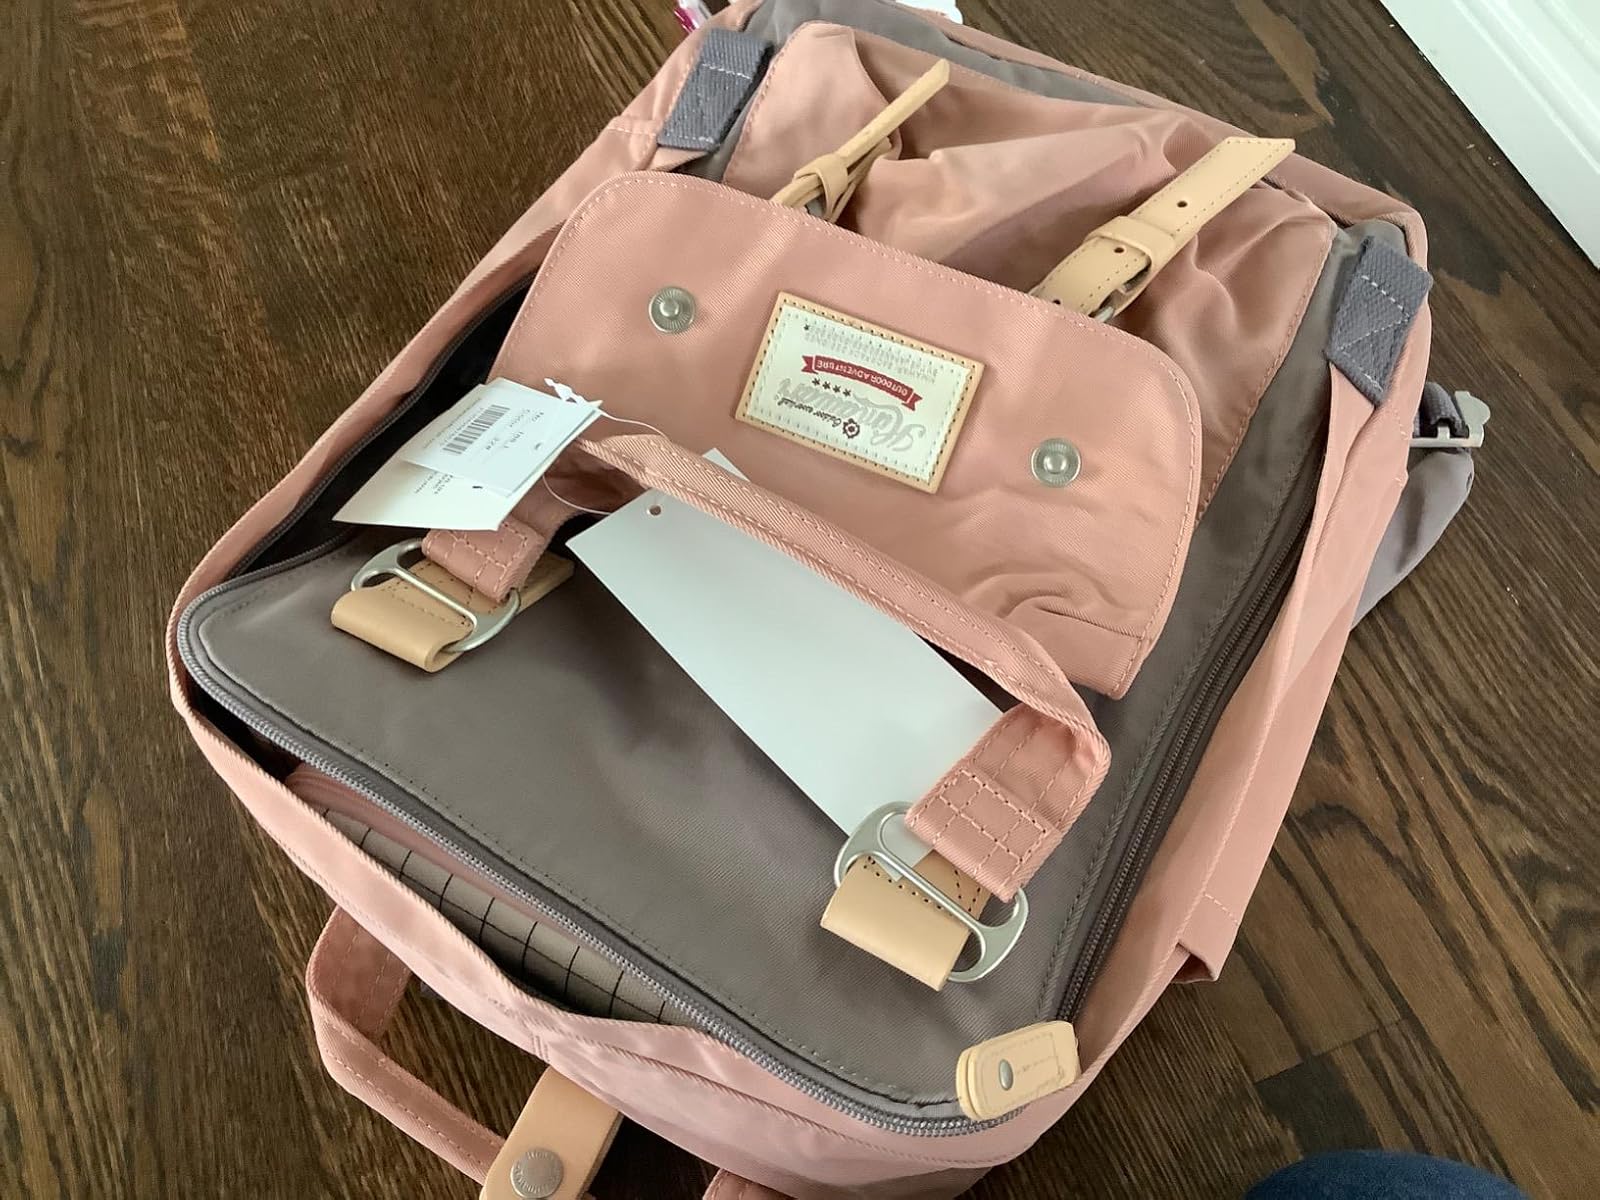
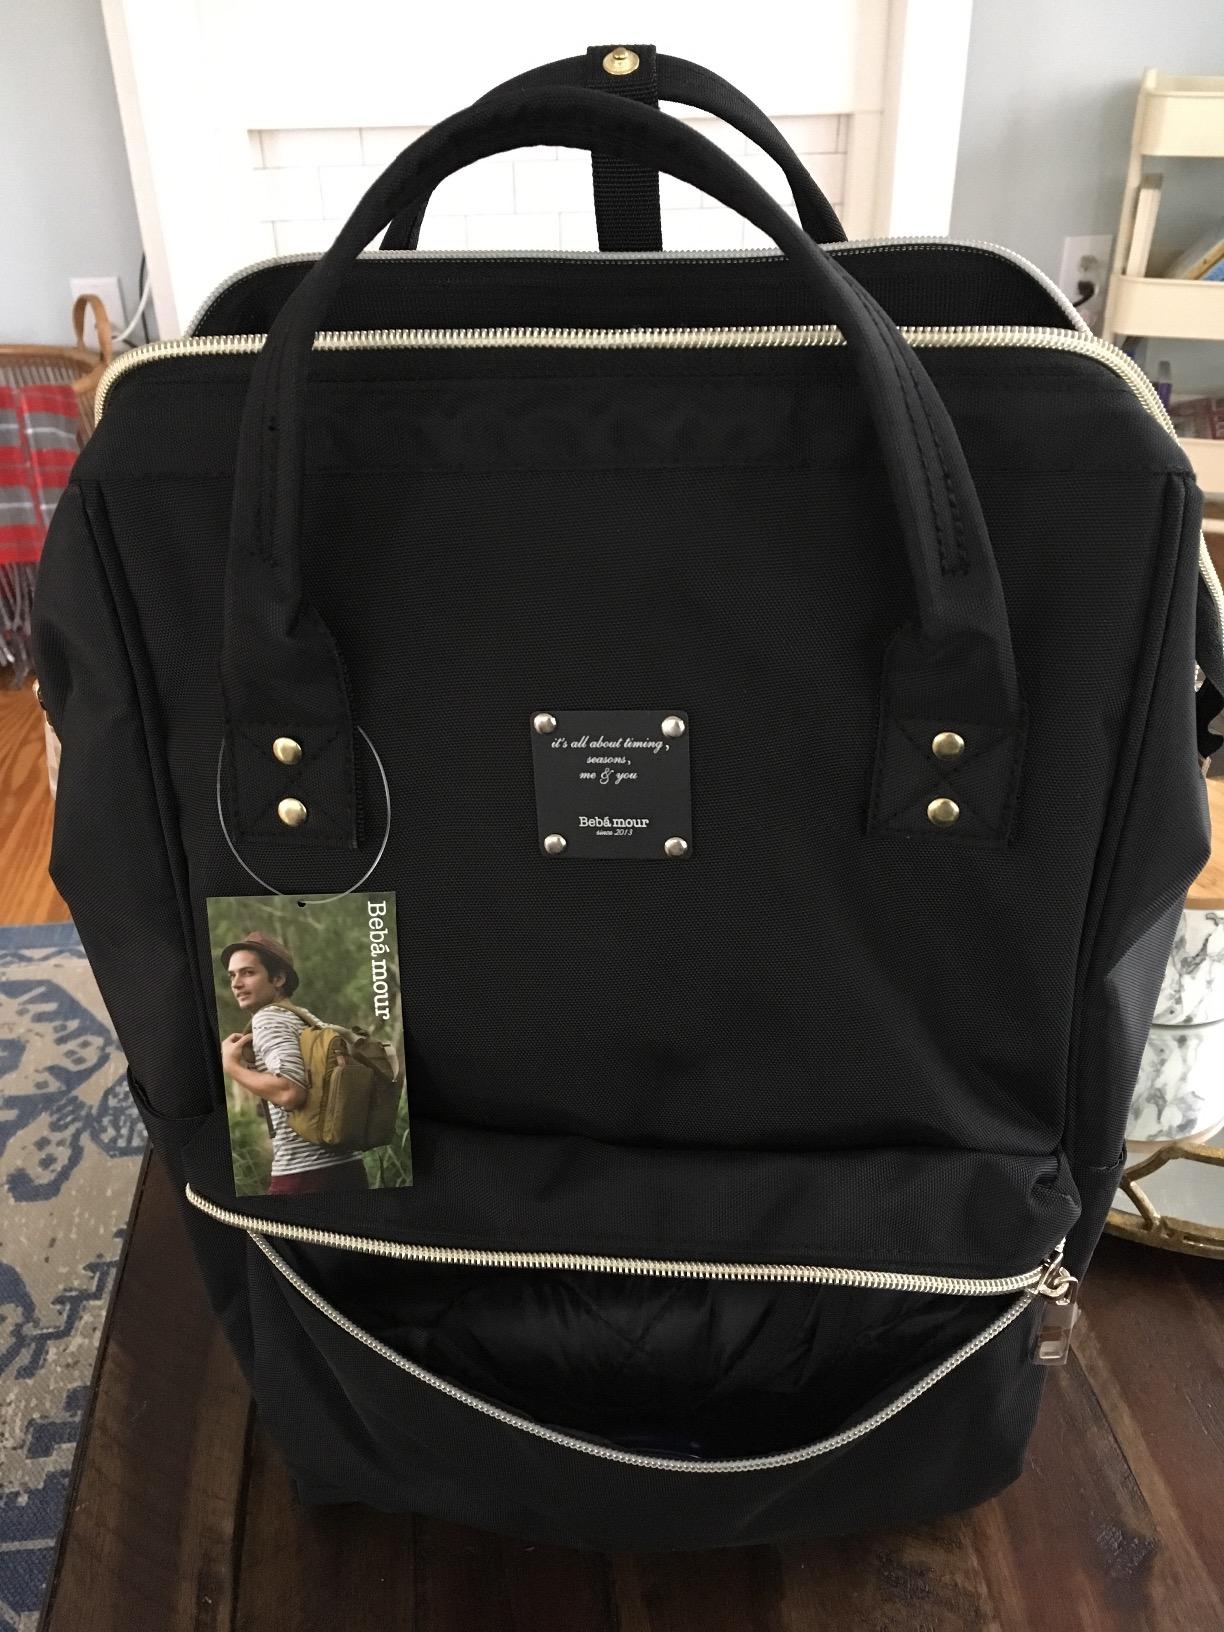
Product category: bag
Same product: no